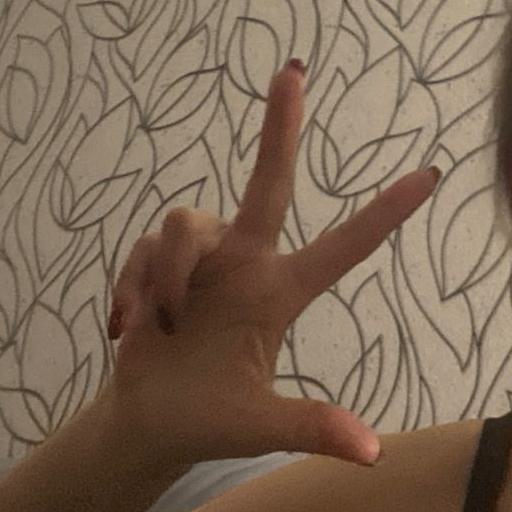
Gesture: three2